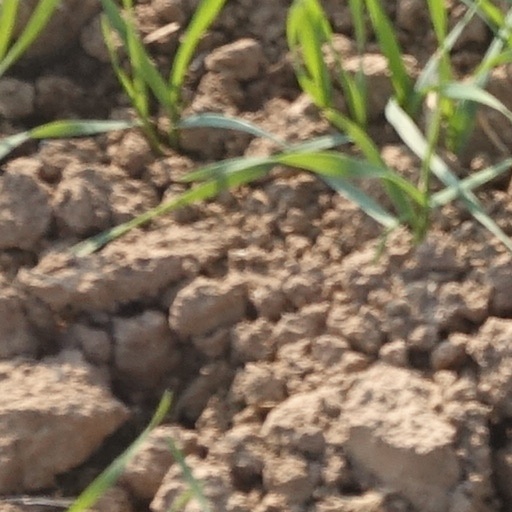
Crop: wheat